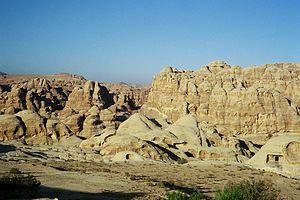
Le Djebel Khubtha est une montagne de Grès, constituant la principale protection de la ville antique de Pétra (Jordanie) à l'est. A gauche de la photo, en arrière plan, le Djebel Madras est également visible. Le Siq, entrée principale de Pétra, est situé entre ces deux montagnes.
Gaia anciennement appelé Wadi Moussa est une ville de Jordanie.
Le djebel Khubtha est une montagne de Jordanie, bordant le site de Pétra à l'est. Massif de grès multicolore, il culmine à 1 132 mètres, dominant de plus de 300 mètres la cité antique.
La seigneurie d'Outre-Jourdain aussi appelée seigneurie de Montréal, du nom de sa capitale, était au XIIᵉ siècle un fief du royaume de Jérusalem situé à l'est du Jourdain.